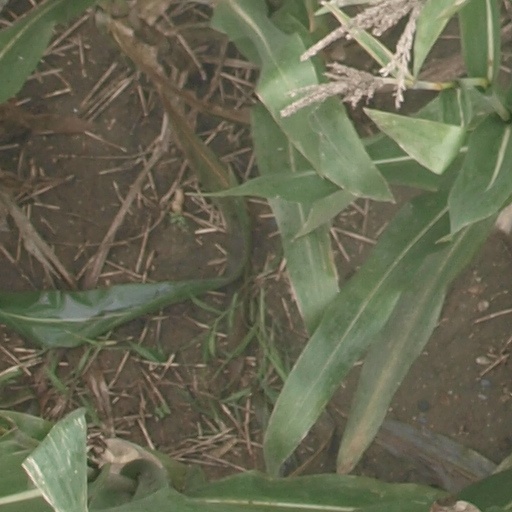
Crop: maize; corn